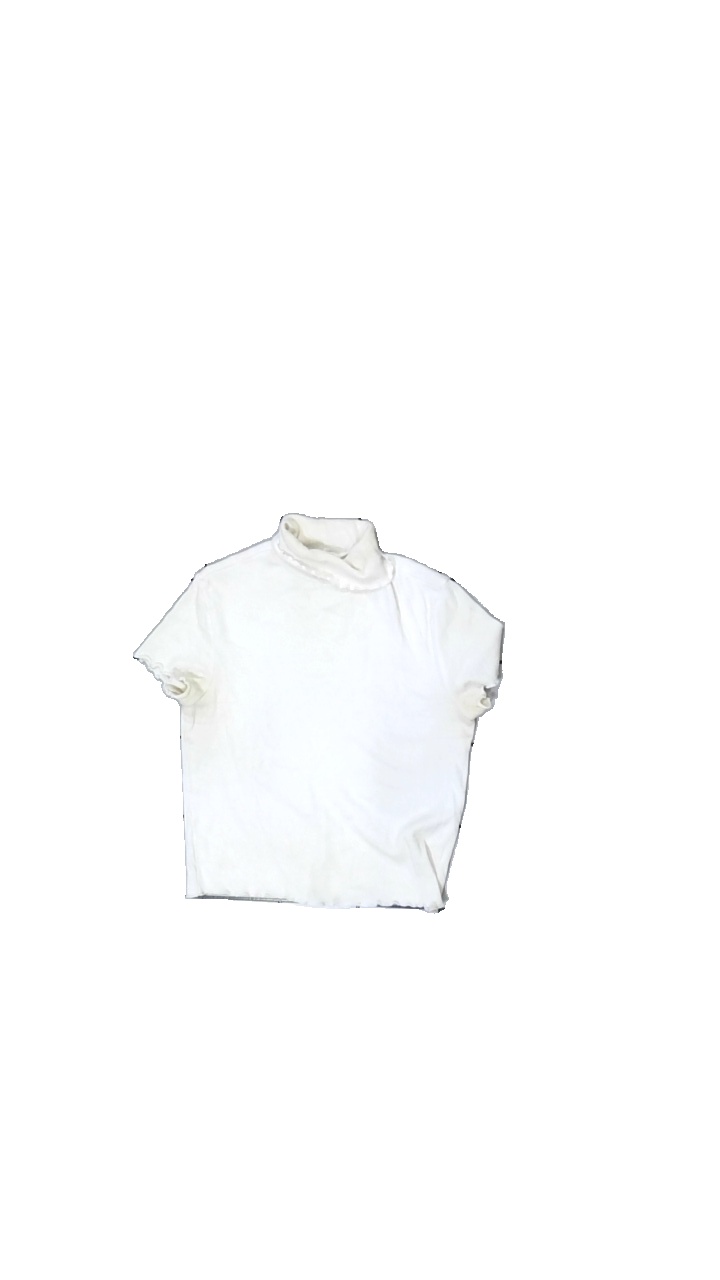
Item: Top (Ladies)
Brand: Monki
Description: white t-shirt with print
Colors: White
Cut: Regular, Turtle neck
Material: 100% Cotton
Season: All
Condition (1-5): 1
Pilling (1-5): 5
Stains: Major
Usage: Recycle
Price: <50